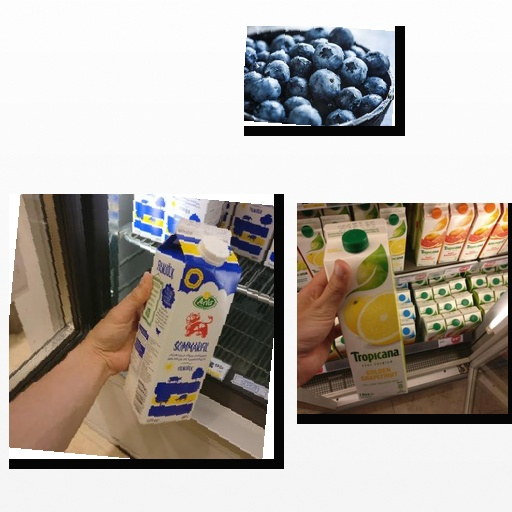
Food items: golden_grapefruit_juice, sour_milk, blueberry